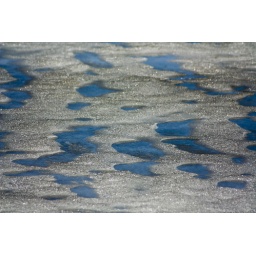
melting lagoon under blue sky